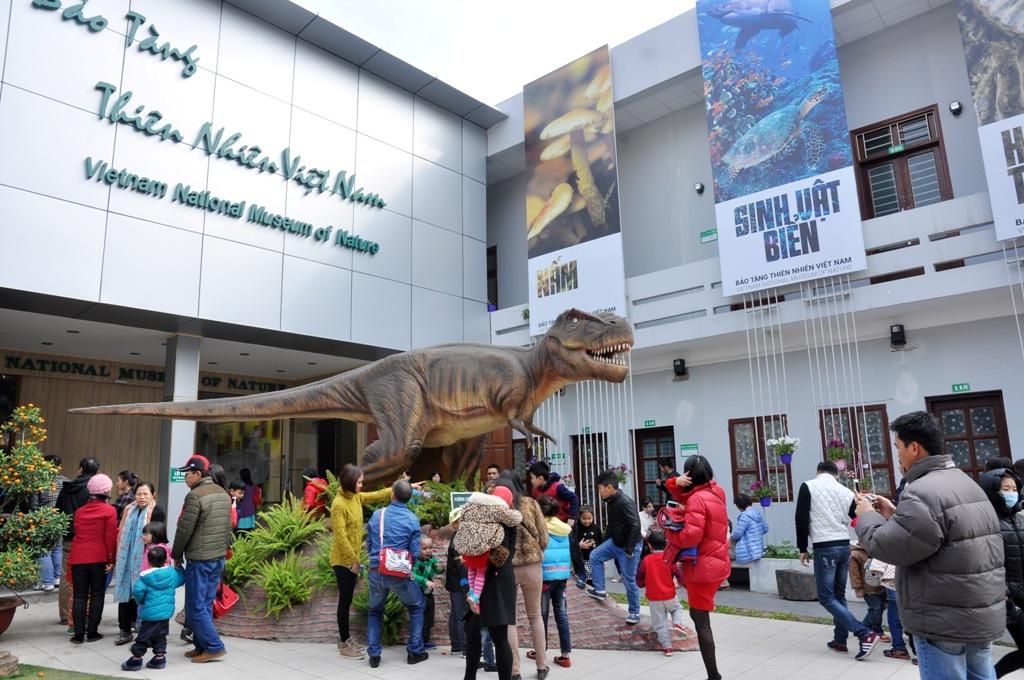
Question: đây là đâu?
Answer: bảo tàng thiên nhiên việt nam